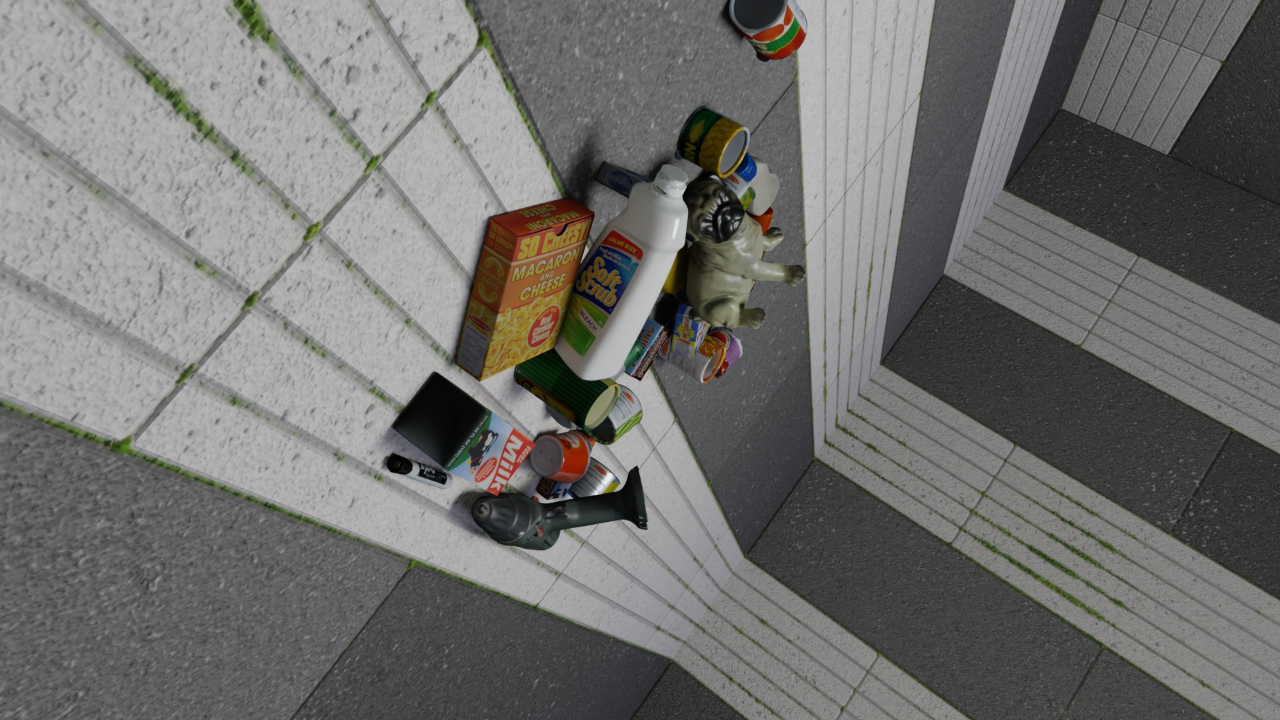
Question:
What are the five normalized (x, y) points between 0 and 1 in the image that outline the grasp plane for the squeezable bottle of mayonnaise? Your answer should be as Grasp center: [], Left finger base: [], Right finger base: [], Left finger tip: [], Right finger tip: [].
Answer: Grasp center: [0.597656, 0.2875], Left finger base: [0.616406, 0.243056], Right finger base: [0.578906, 0.330556], Left finger tip: [0.595313, 0.208333], Right finger tip: [0.559375, 0.297222]